Sky position (RA, Dec in degrees): 171.237, 2.613
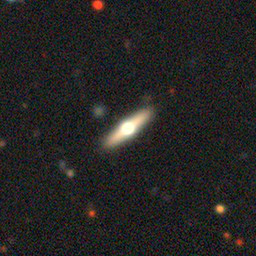
Galaxy morphology: Edge-on Galaxies with Bulge